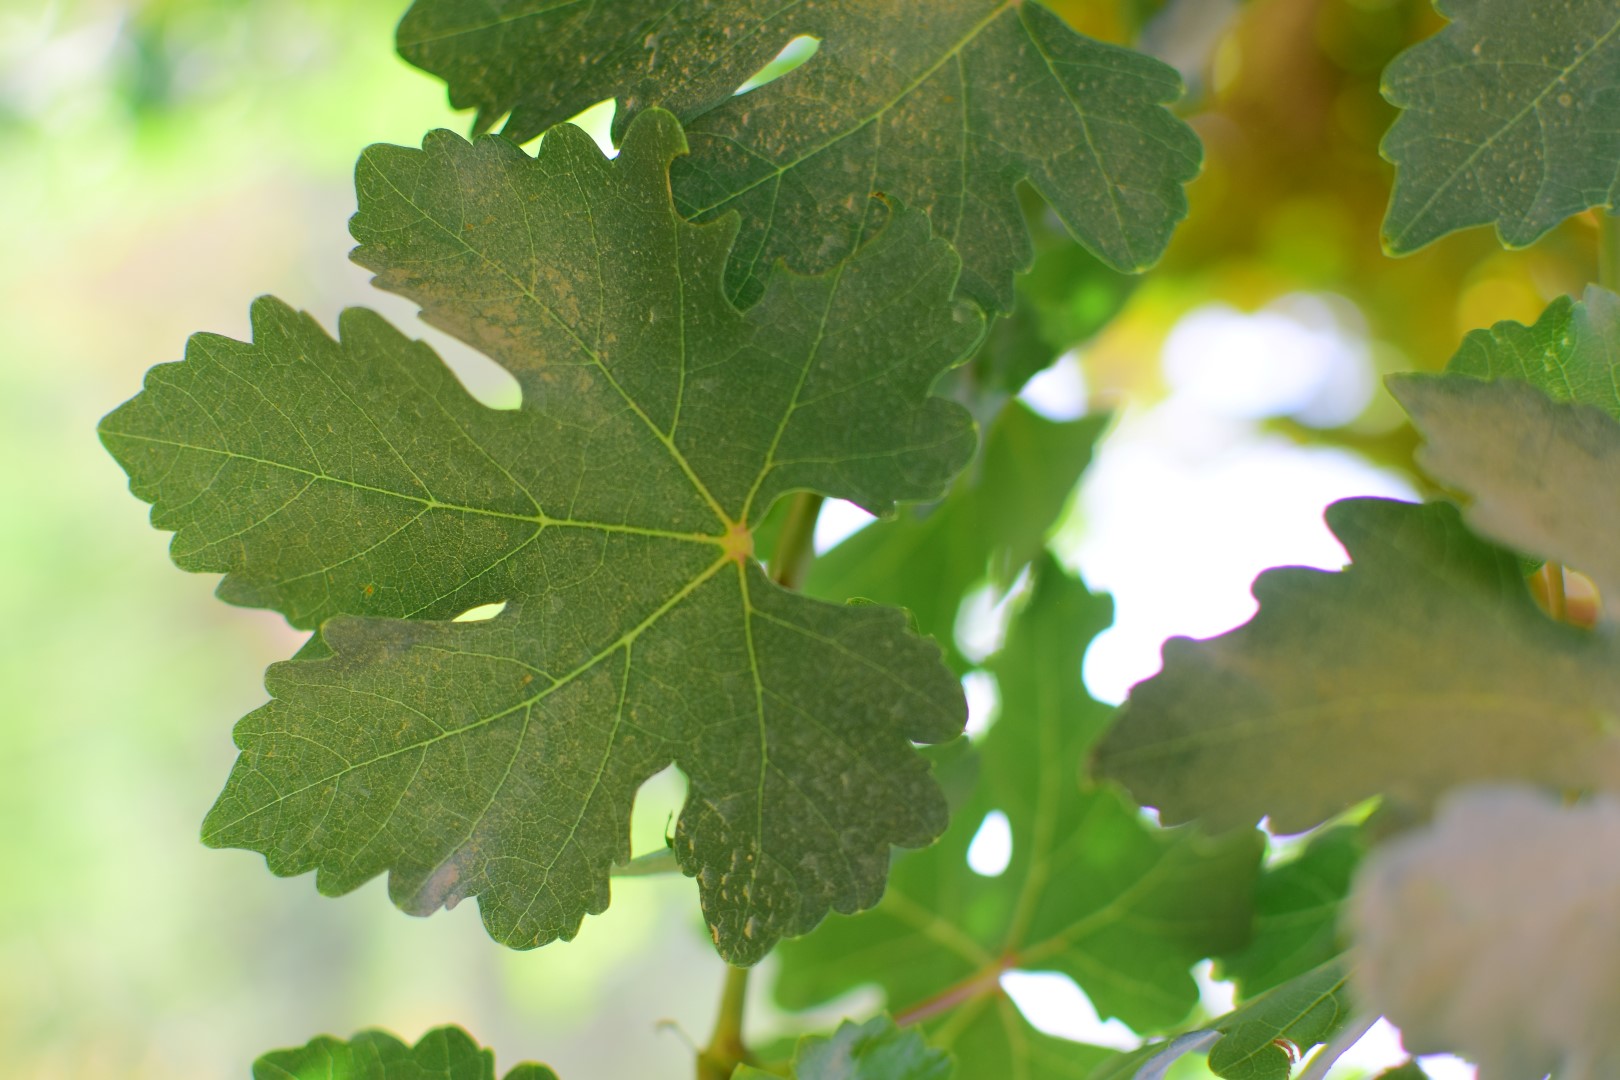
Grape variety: Deas Al-Annz